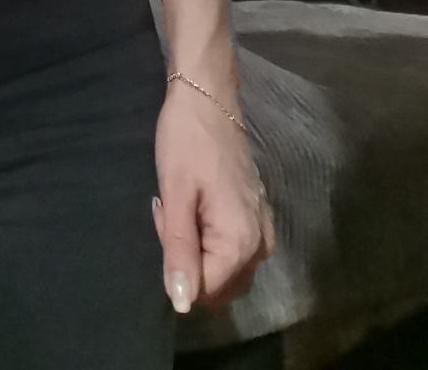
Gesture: no_gesture